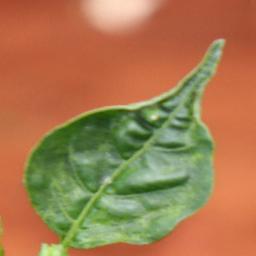
Label: mites_and_trips